Marburg Central Collecting Point

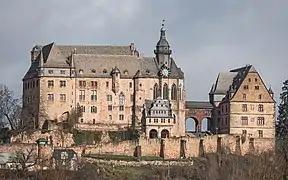
Marburg Castle from south

On May 9, 1945, the first objects from the Bernterode depot arrived in Marburg and the Central Collecting Point began its official activities. Several factors were decisive for the choice of the university town in central Hesse: Marburg was located in the American occupation zone, relatively close to other depots in central Germany that were known in the meantime, and had only minor war damage.